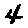
Label: 4